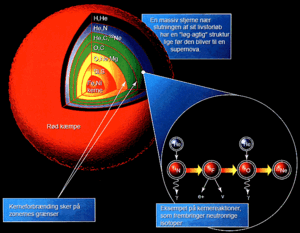
Stjernenukleosyntese
Tværsnit af en rød kæmpestjerne, som viser nukleosyntese og dannede grundstoffer.
Nukleosyntese i en rød kæmpe.
Stjernenukleosyntese er en fællesbetegnelse for de nukleare reaktioner, som finder sted i stjerner, og som opbygger de tungere grundstoffers atomkerner.